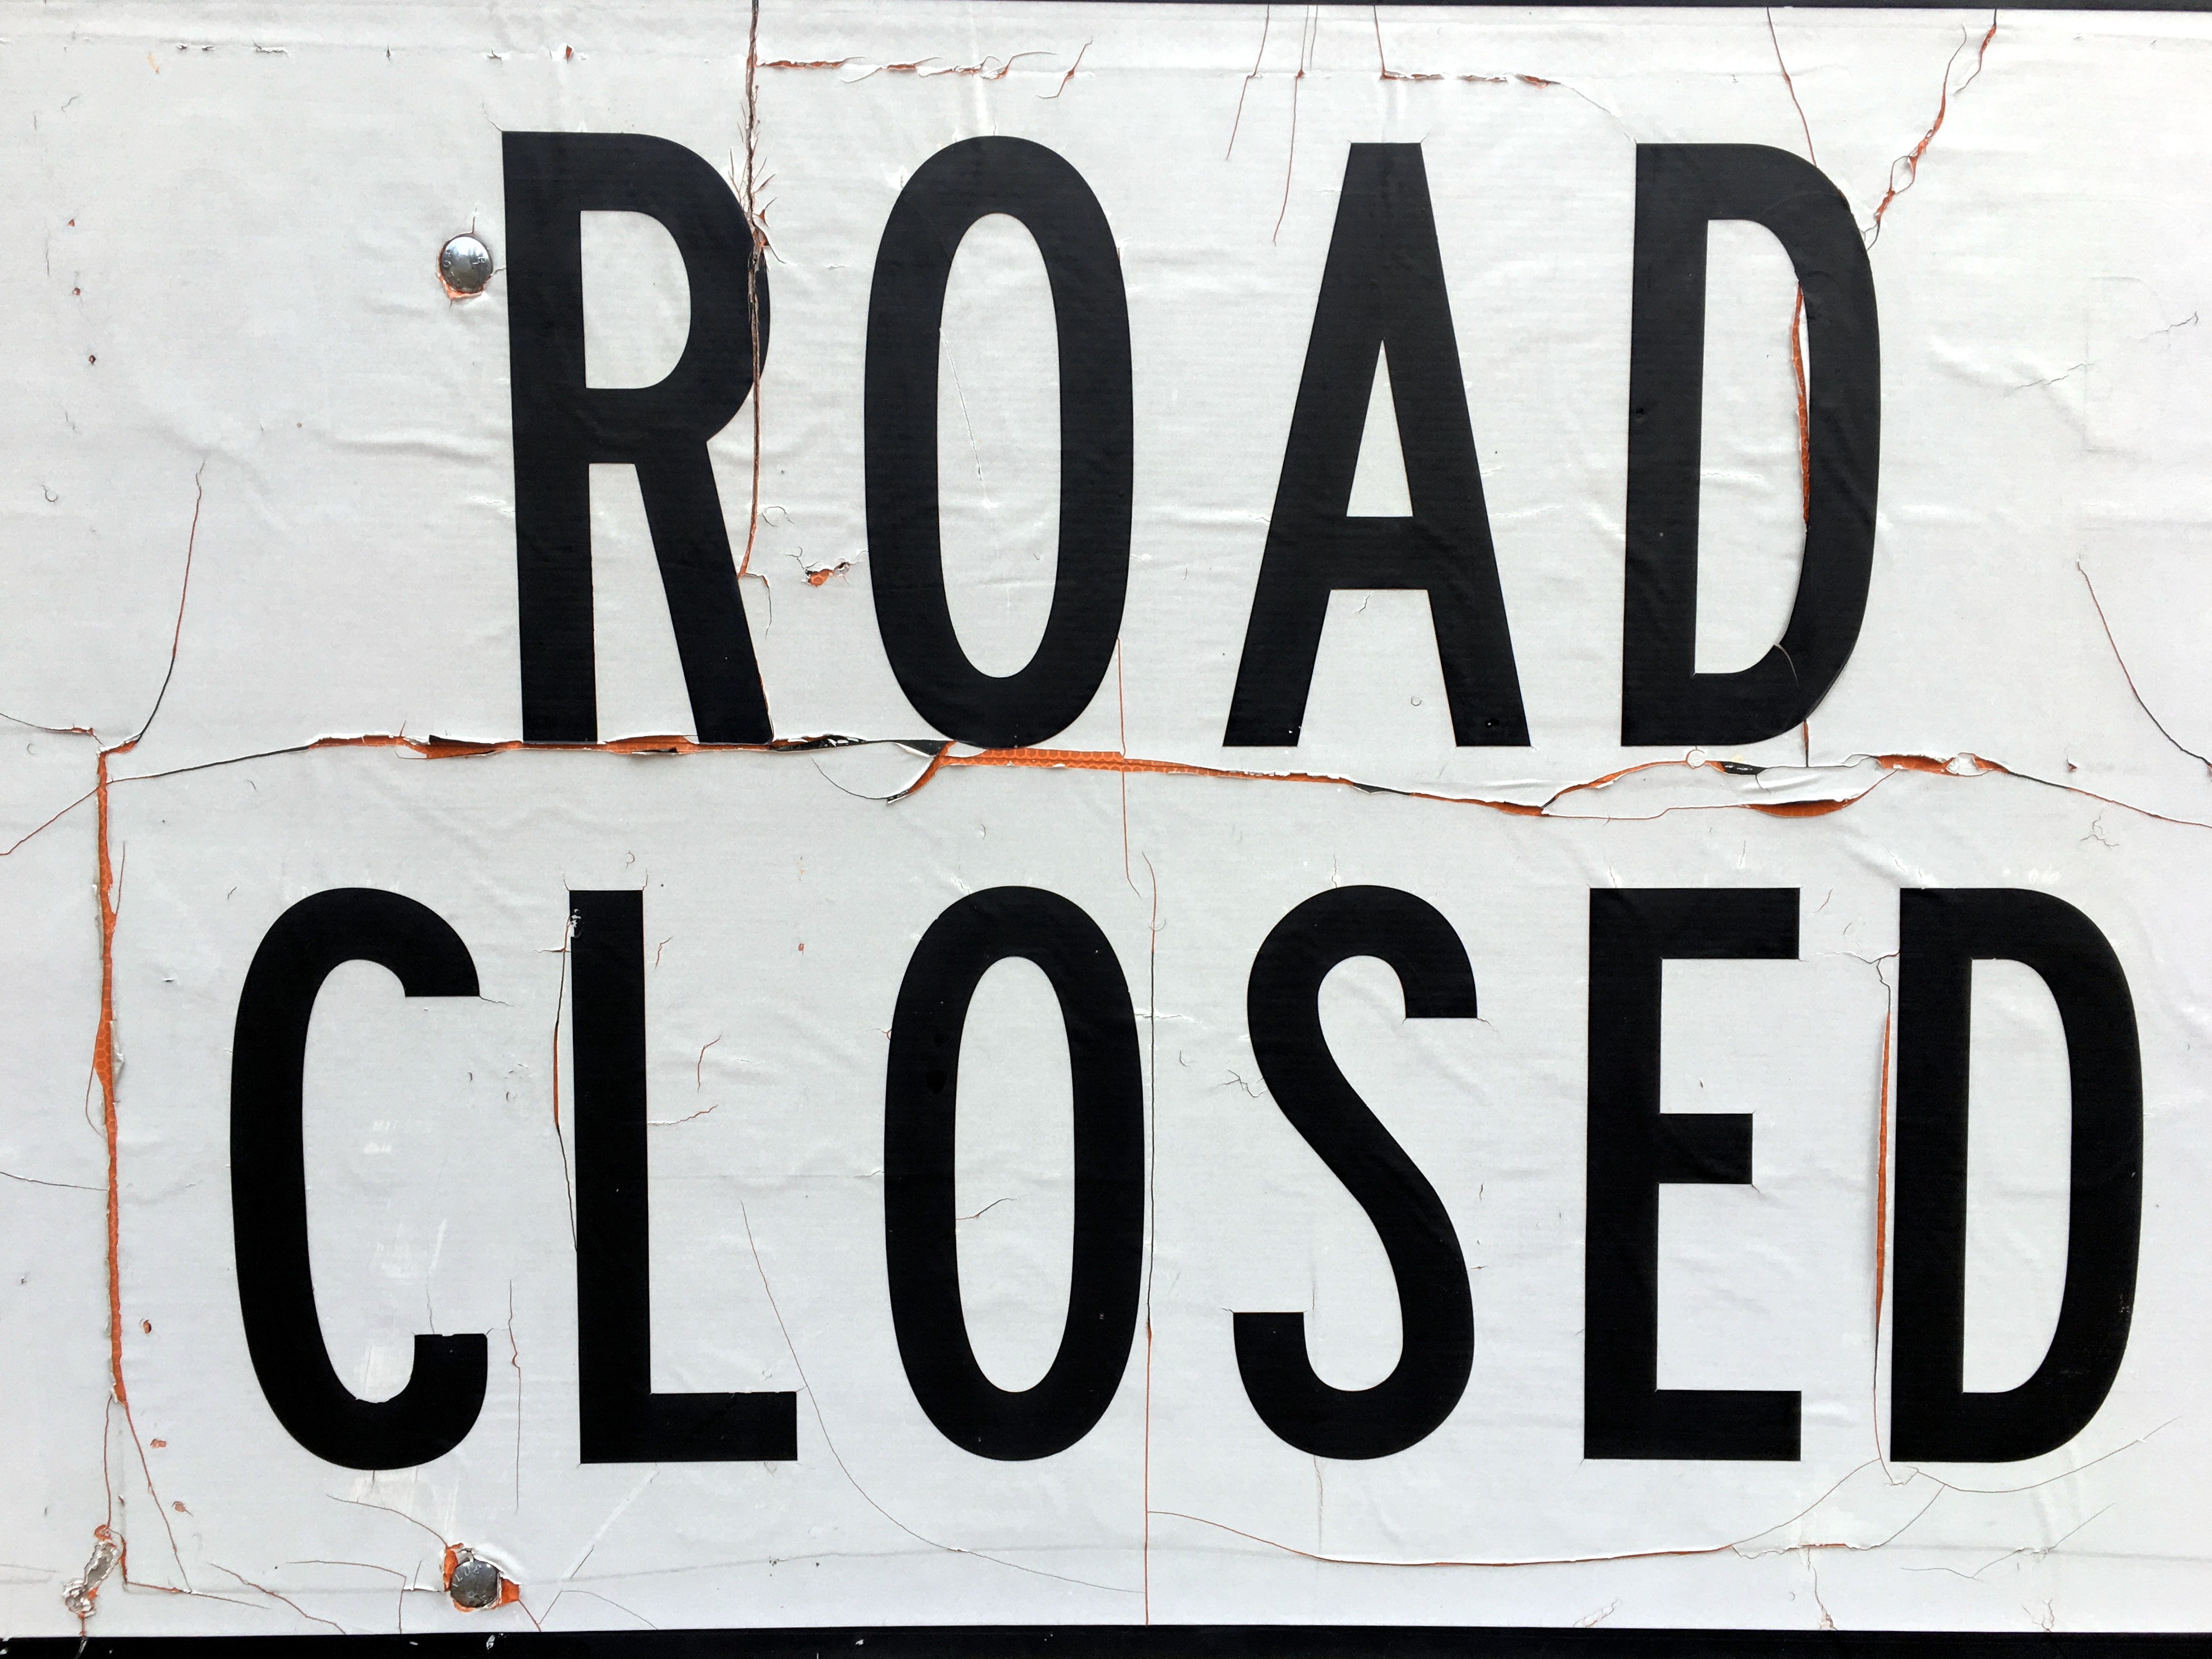
number, sign, banner, street sign, brand, font, art, closed, automotive exterior, vehicle registration plate